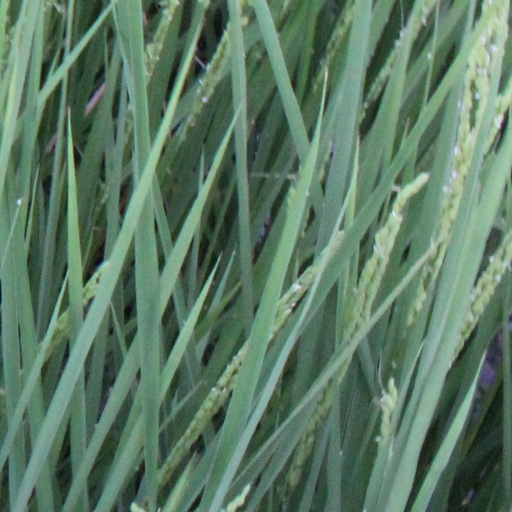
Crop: rice